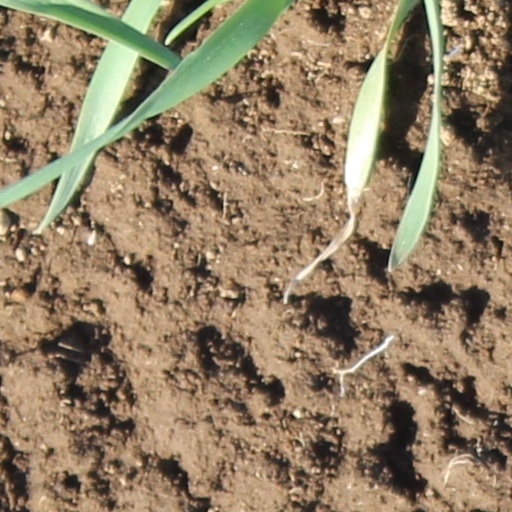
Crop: wheat